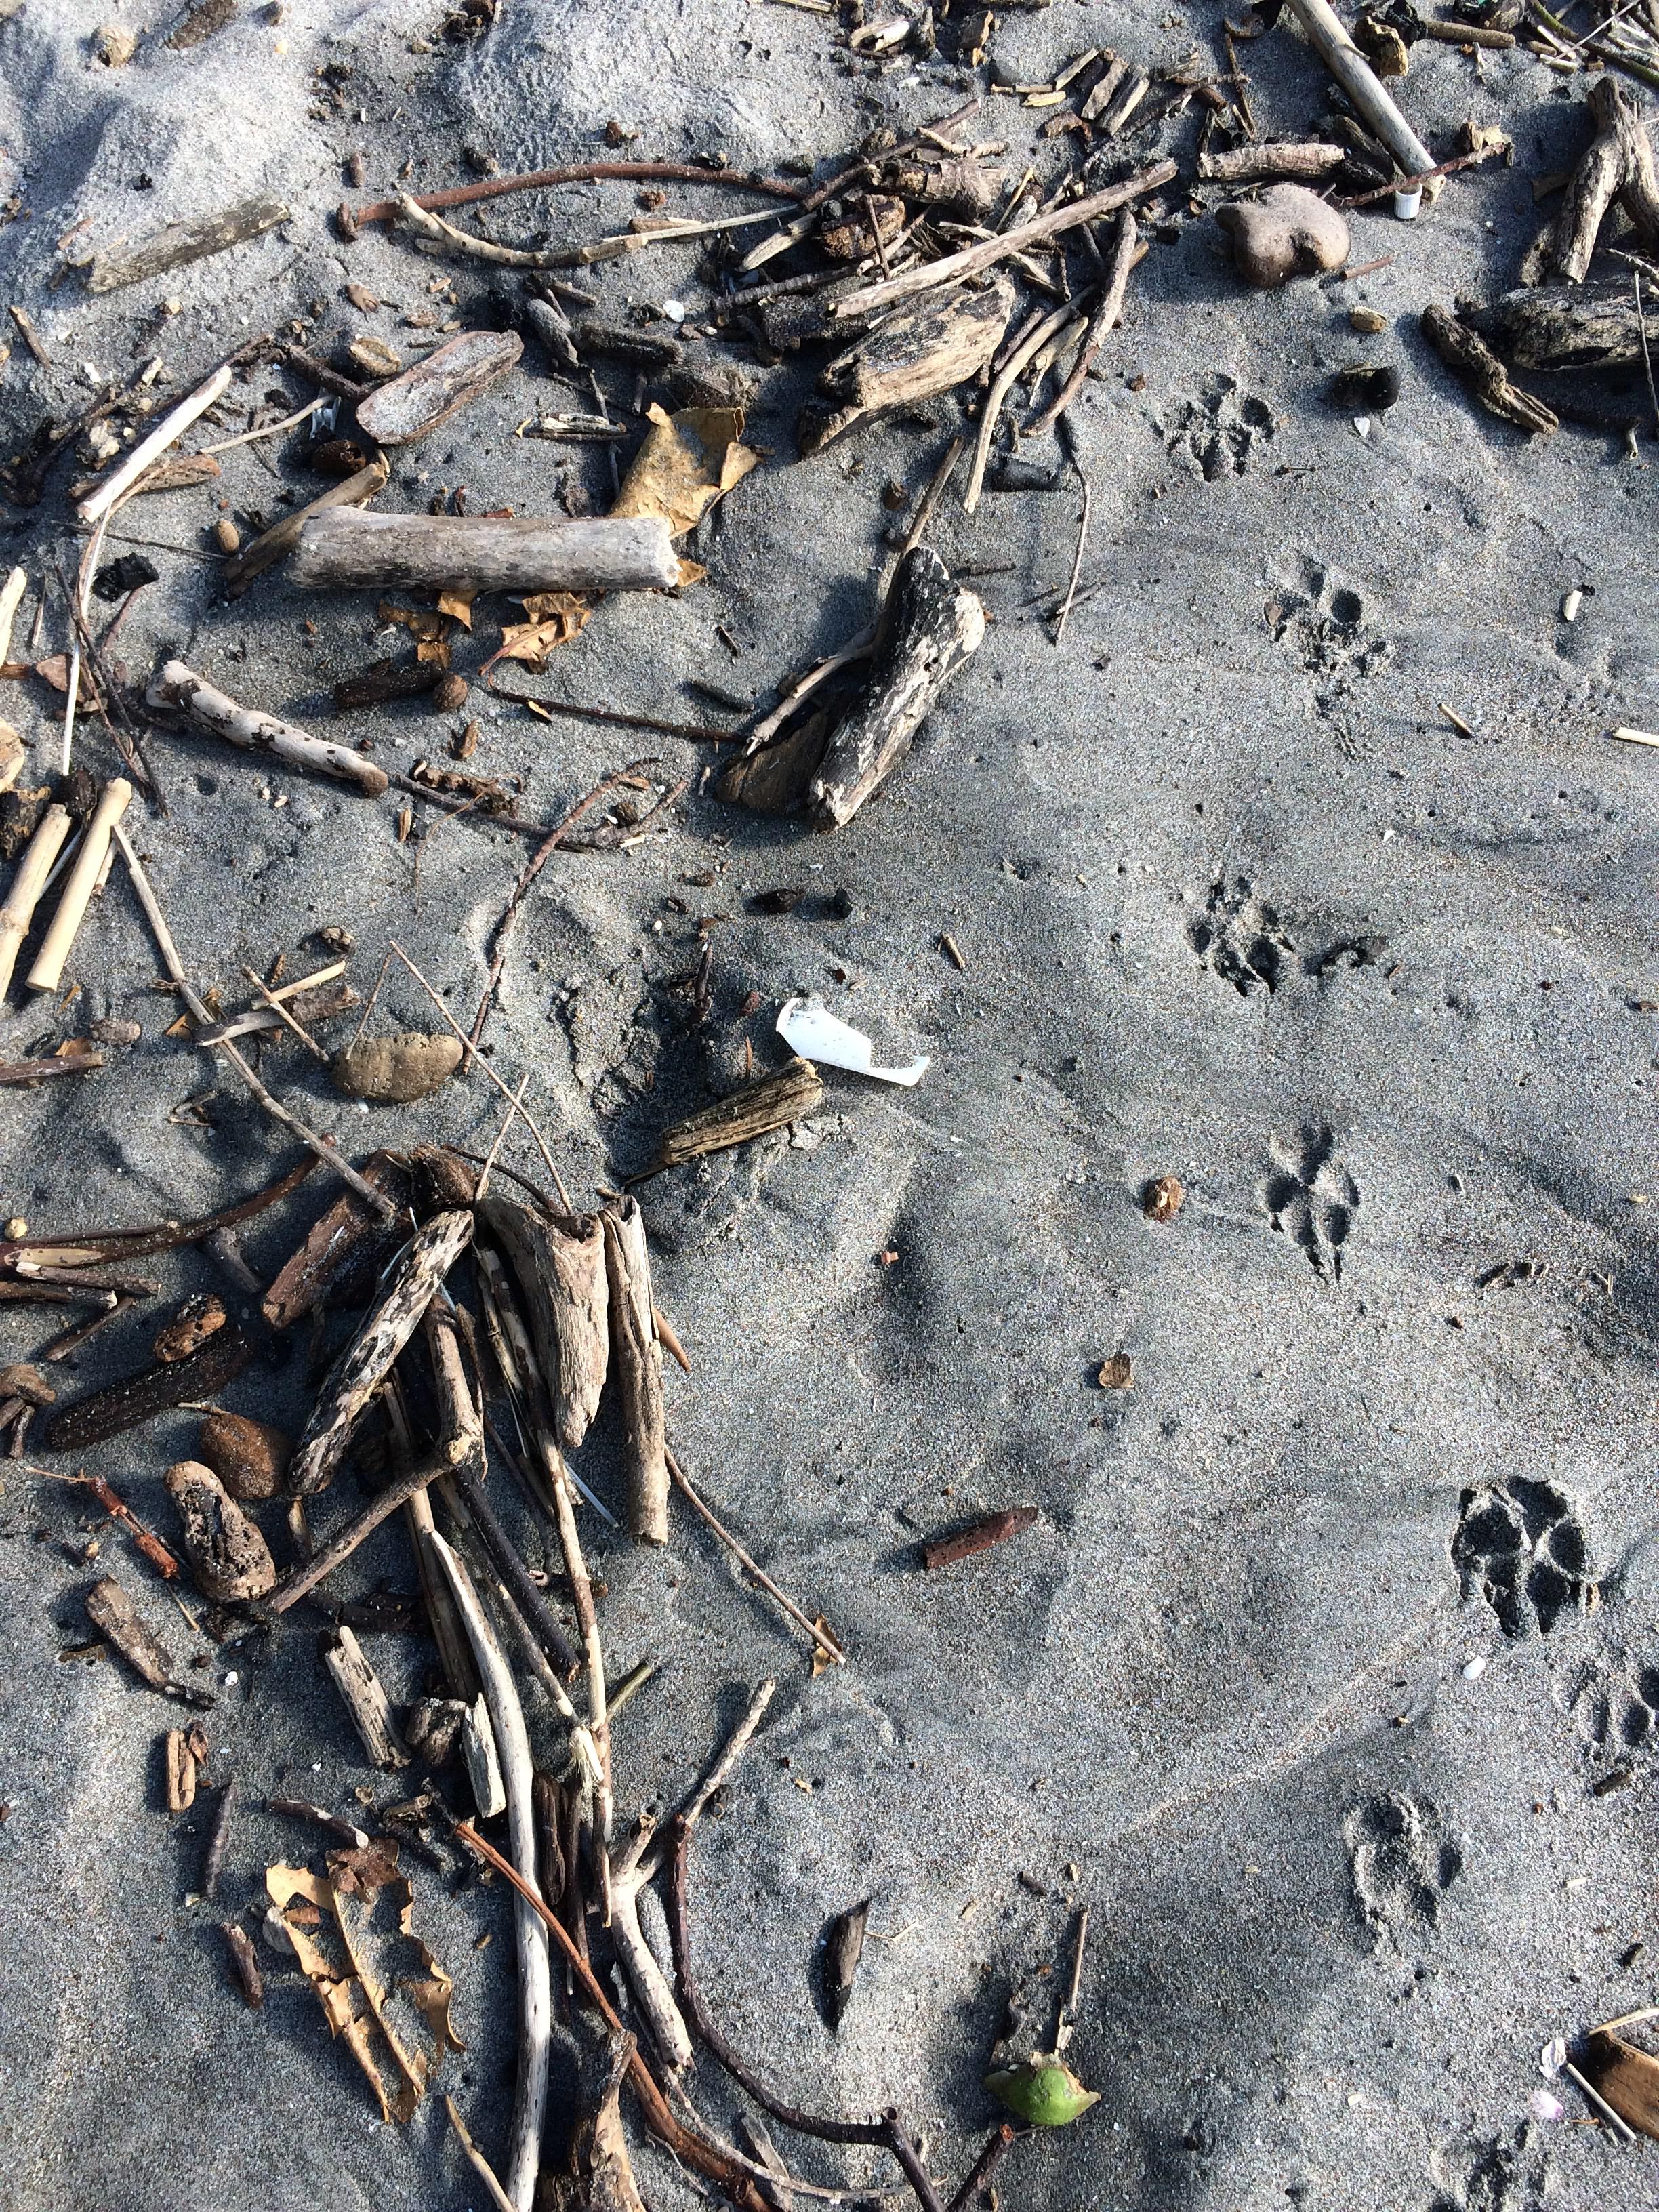
Object: Other plastic (Other plastic)

Object: Plastic bottle cap (Bottle cap)